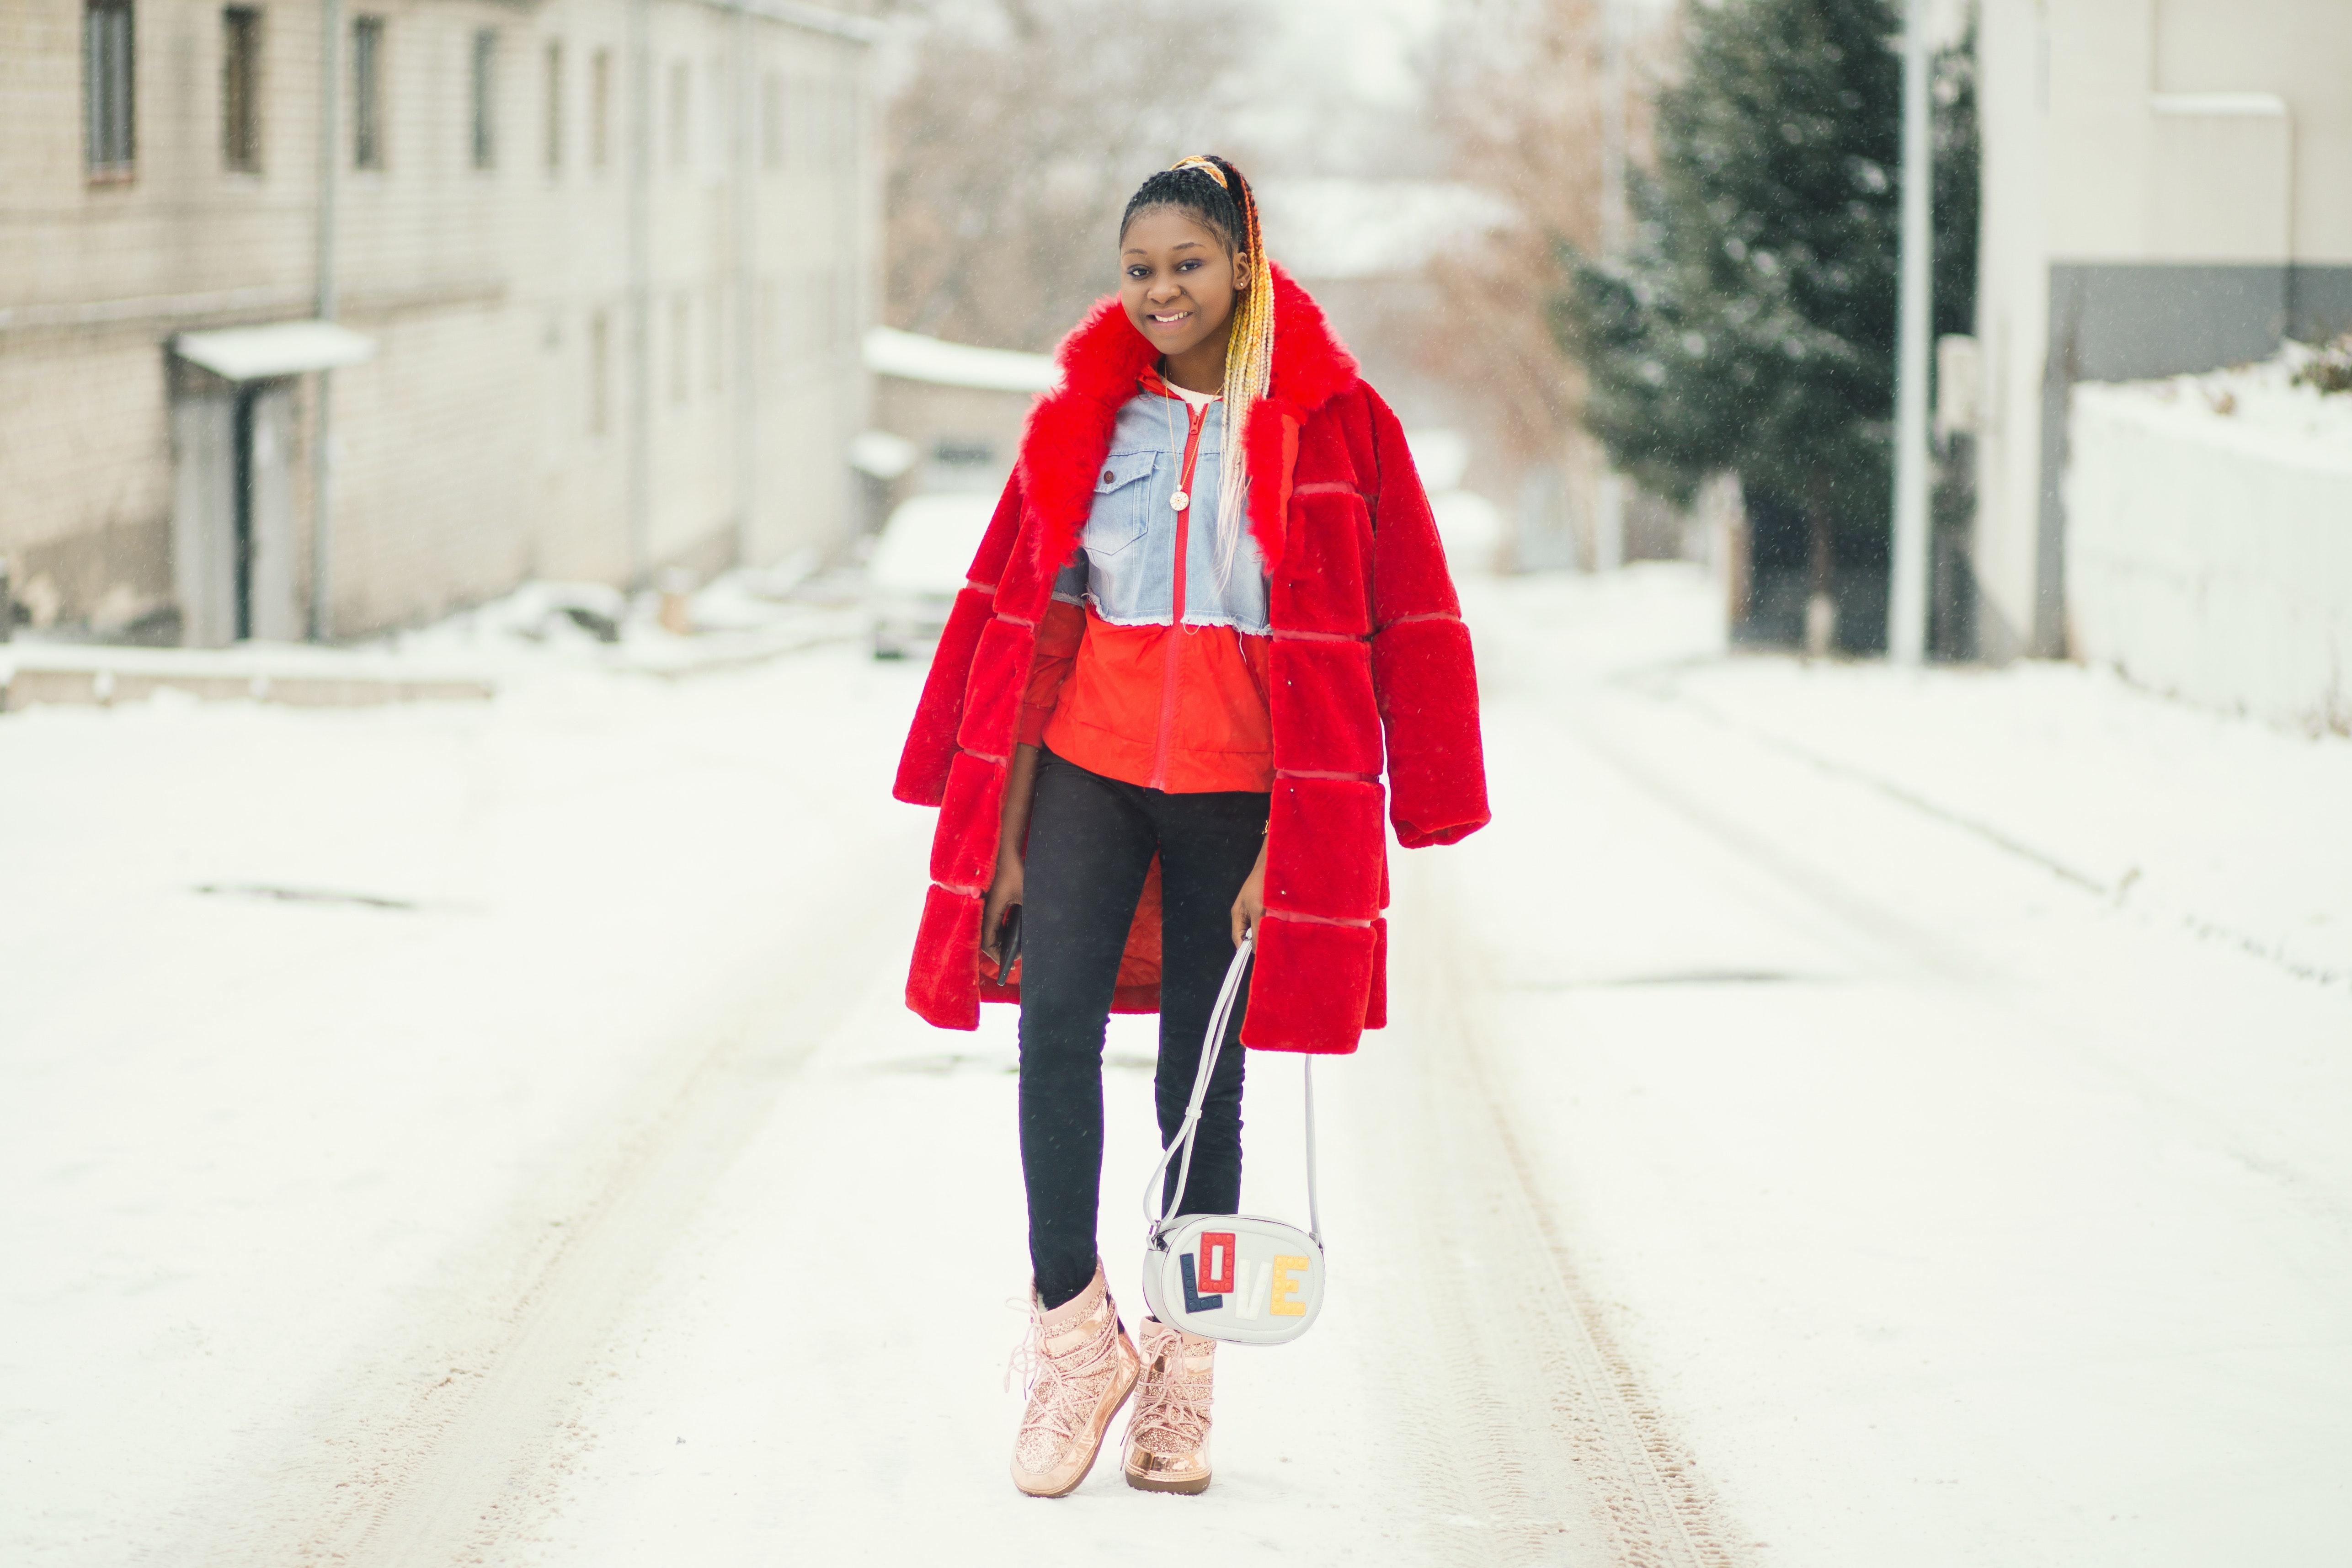
red, clothing, street fashion, white, fashion, outerwear, coat, pink, yellow, jacket, footwear, shoe, jeans, trousers, blazer, costume, knee, denim, style, winter, fur, top, fashion accessory, trench coat, ankle, fashion design